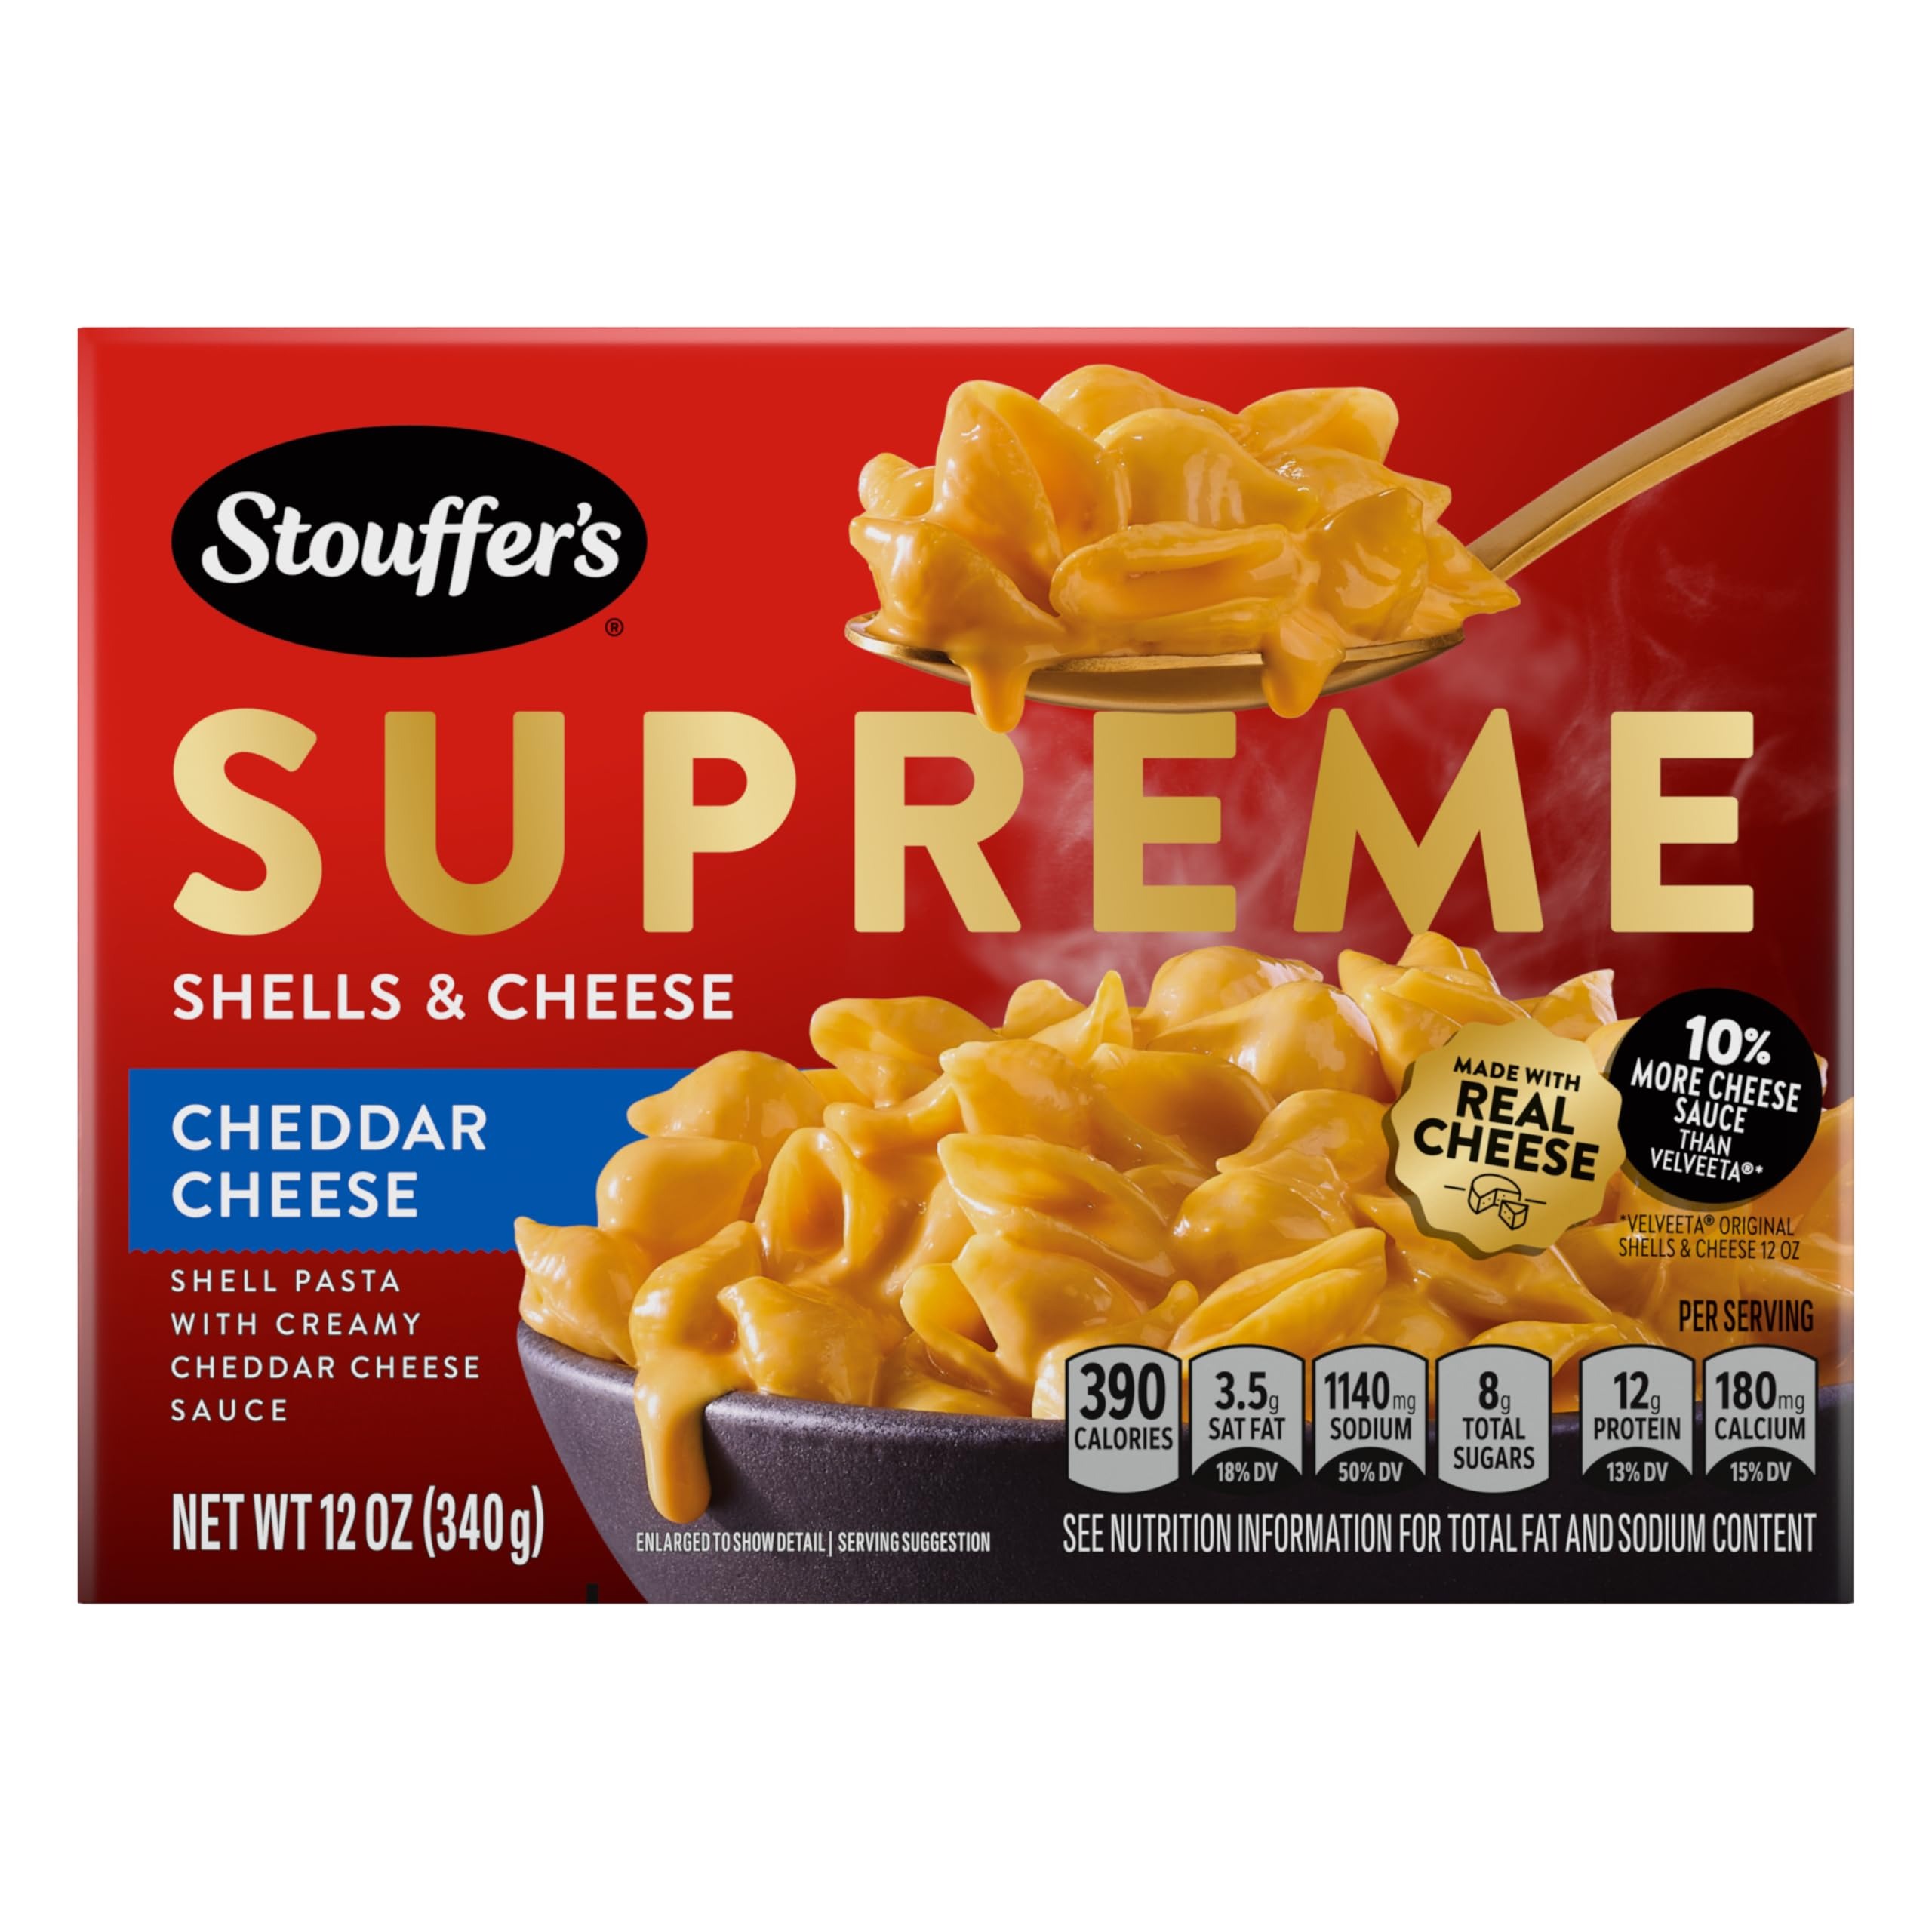
Item Name: Stouffer's Supreme Shells And Cheese, Cheddar Cheese, Boxed Mac & Cheese, Dinner Kit 12 oz
Bullet Point 1: THE PERFECT CROWD PLEASER DOES EXIST No need to worry about “what’s for dinner” with Stouffer’s Supreme Shells and Cheese, boxed mac & cheese. This supremely creamy, easy dinner kit will have the whole family smiling with every spoonful (or forkful) SNAP and EBT Eligible item
Bullet Point 2: WE’RE EXTRA CHEESY Stouffer’s cheddar cheese sauce and shell pasta come with 10% more cheese sauce than Velveeta Original Shells & Cheese 12oz. What makes our cheddar cheese sauce extra creamy is the fact that it’s made with real cheese
Bullet Point 3: PANTRY STAPLES Boxed mac and cheese is a super-hero pantry food that will put a smile on your face whenever you see it in your cupboard. Having Stouffer’s boxed mac & cheese handy in your kitchen means you’re always prepared to make an easy dinner for you or your family, without compromising on taste
Bullet Point 4: CREAMY N CHEESY COMFORT IN 10 MIN Our pasta shells and cheese only take 10 minutes to make, and there are no additional ingredients required -- so you don’t need to worry about additional prep work
Bullet Point 5: SUPREME TASTE FROM QUALITY INGREDIENTS Our boxed dinners are made from quality ingredients you can feel good about. This multi-serve mac and cheese dinner kit is a good source of protein and calcium. It also has no artificial colors or synthetic flavors colors added from natural sources
Bullet Point 6: TRUSTED SINCE 1924 Since 1924, we’ve been providing families with great tasting and effortless comfort food to enjoy on any day of the week
Value: 12.0
Unit: Ounce

Price: 3.49